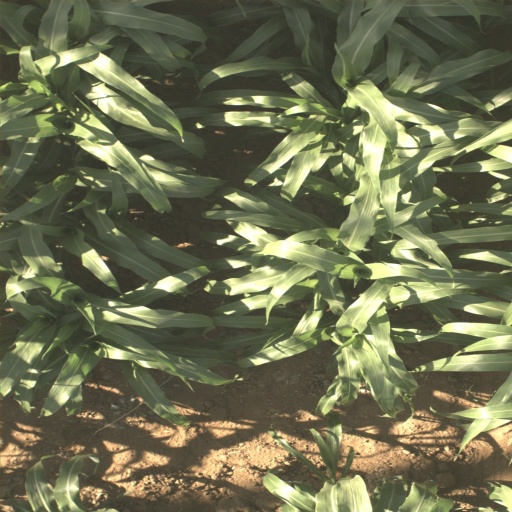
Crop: sorghum